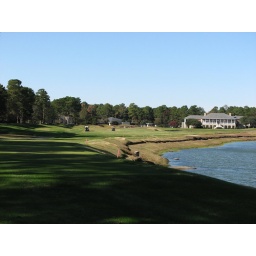
this is the 18th. the water in the lake was quite a bit lowerthan normal